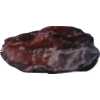
Label: carambola